The Crude Oasis

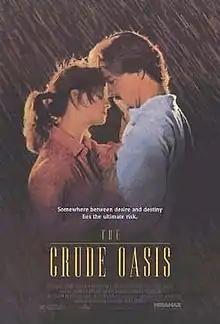
Theatrical release poster

The Crude Oasis is a 1995 American drama film written and directed by Alex Graves. The film stars Jennifer Taylor, Aaron Shields, Robert Peterson, Michael Sibay, Lynn Bieler and Roberta Eaton. The film was released on July 7, 1995, by Miramax Films.